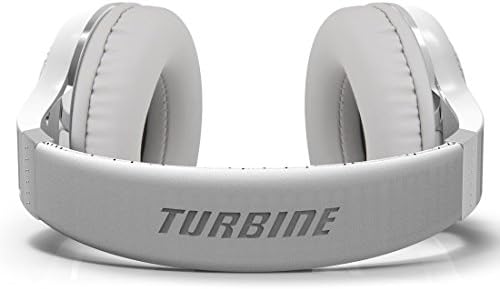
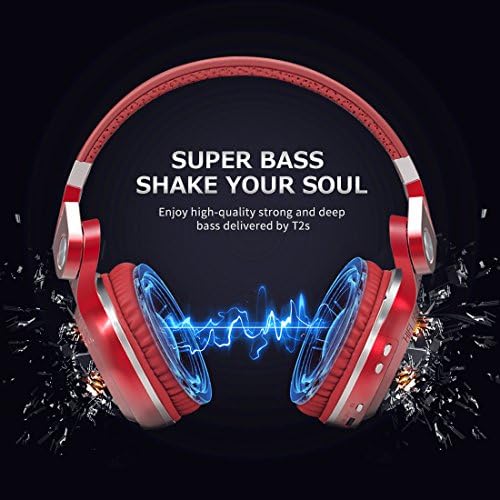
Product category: headphones
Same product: no